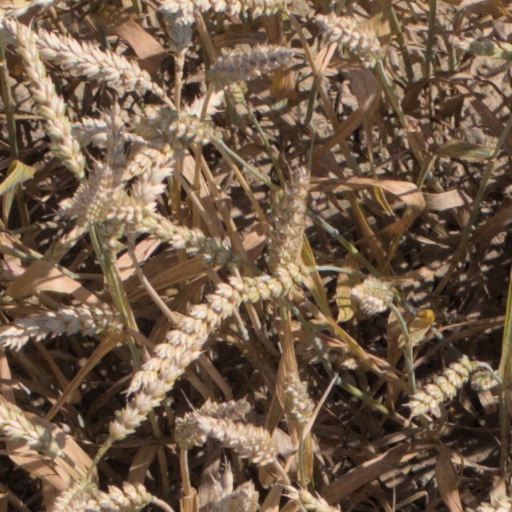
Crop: wheat